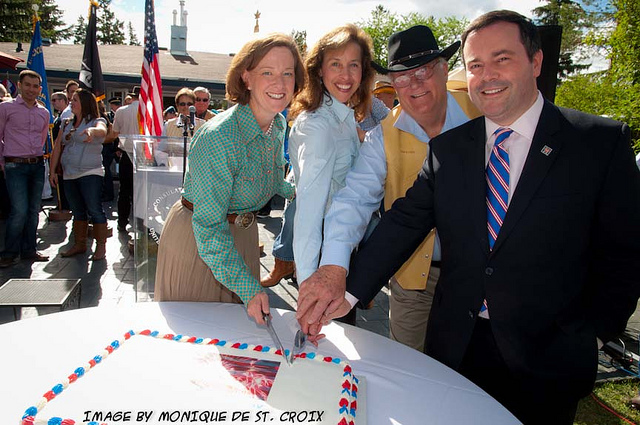
user: Given an image and a question. Answer the question in a short answer. Question: What kind of event is presented on this picture? Short Answer:
assistant: celebration